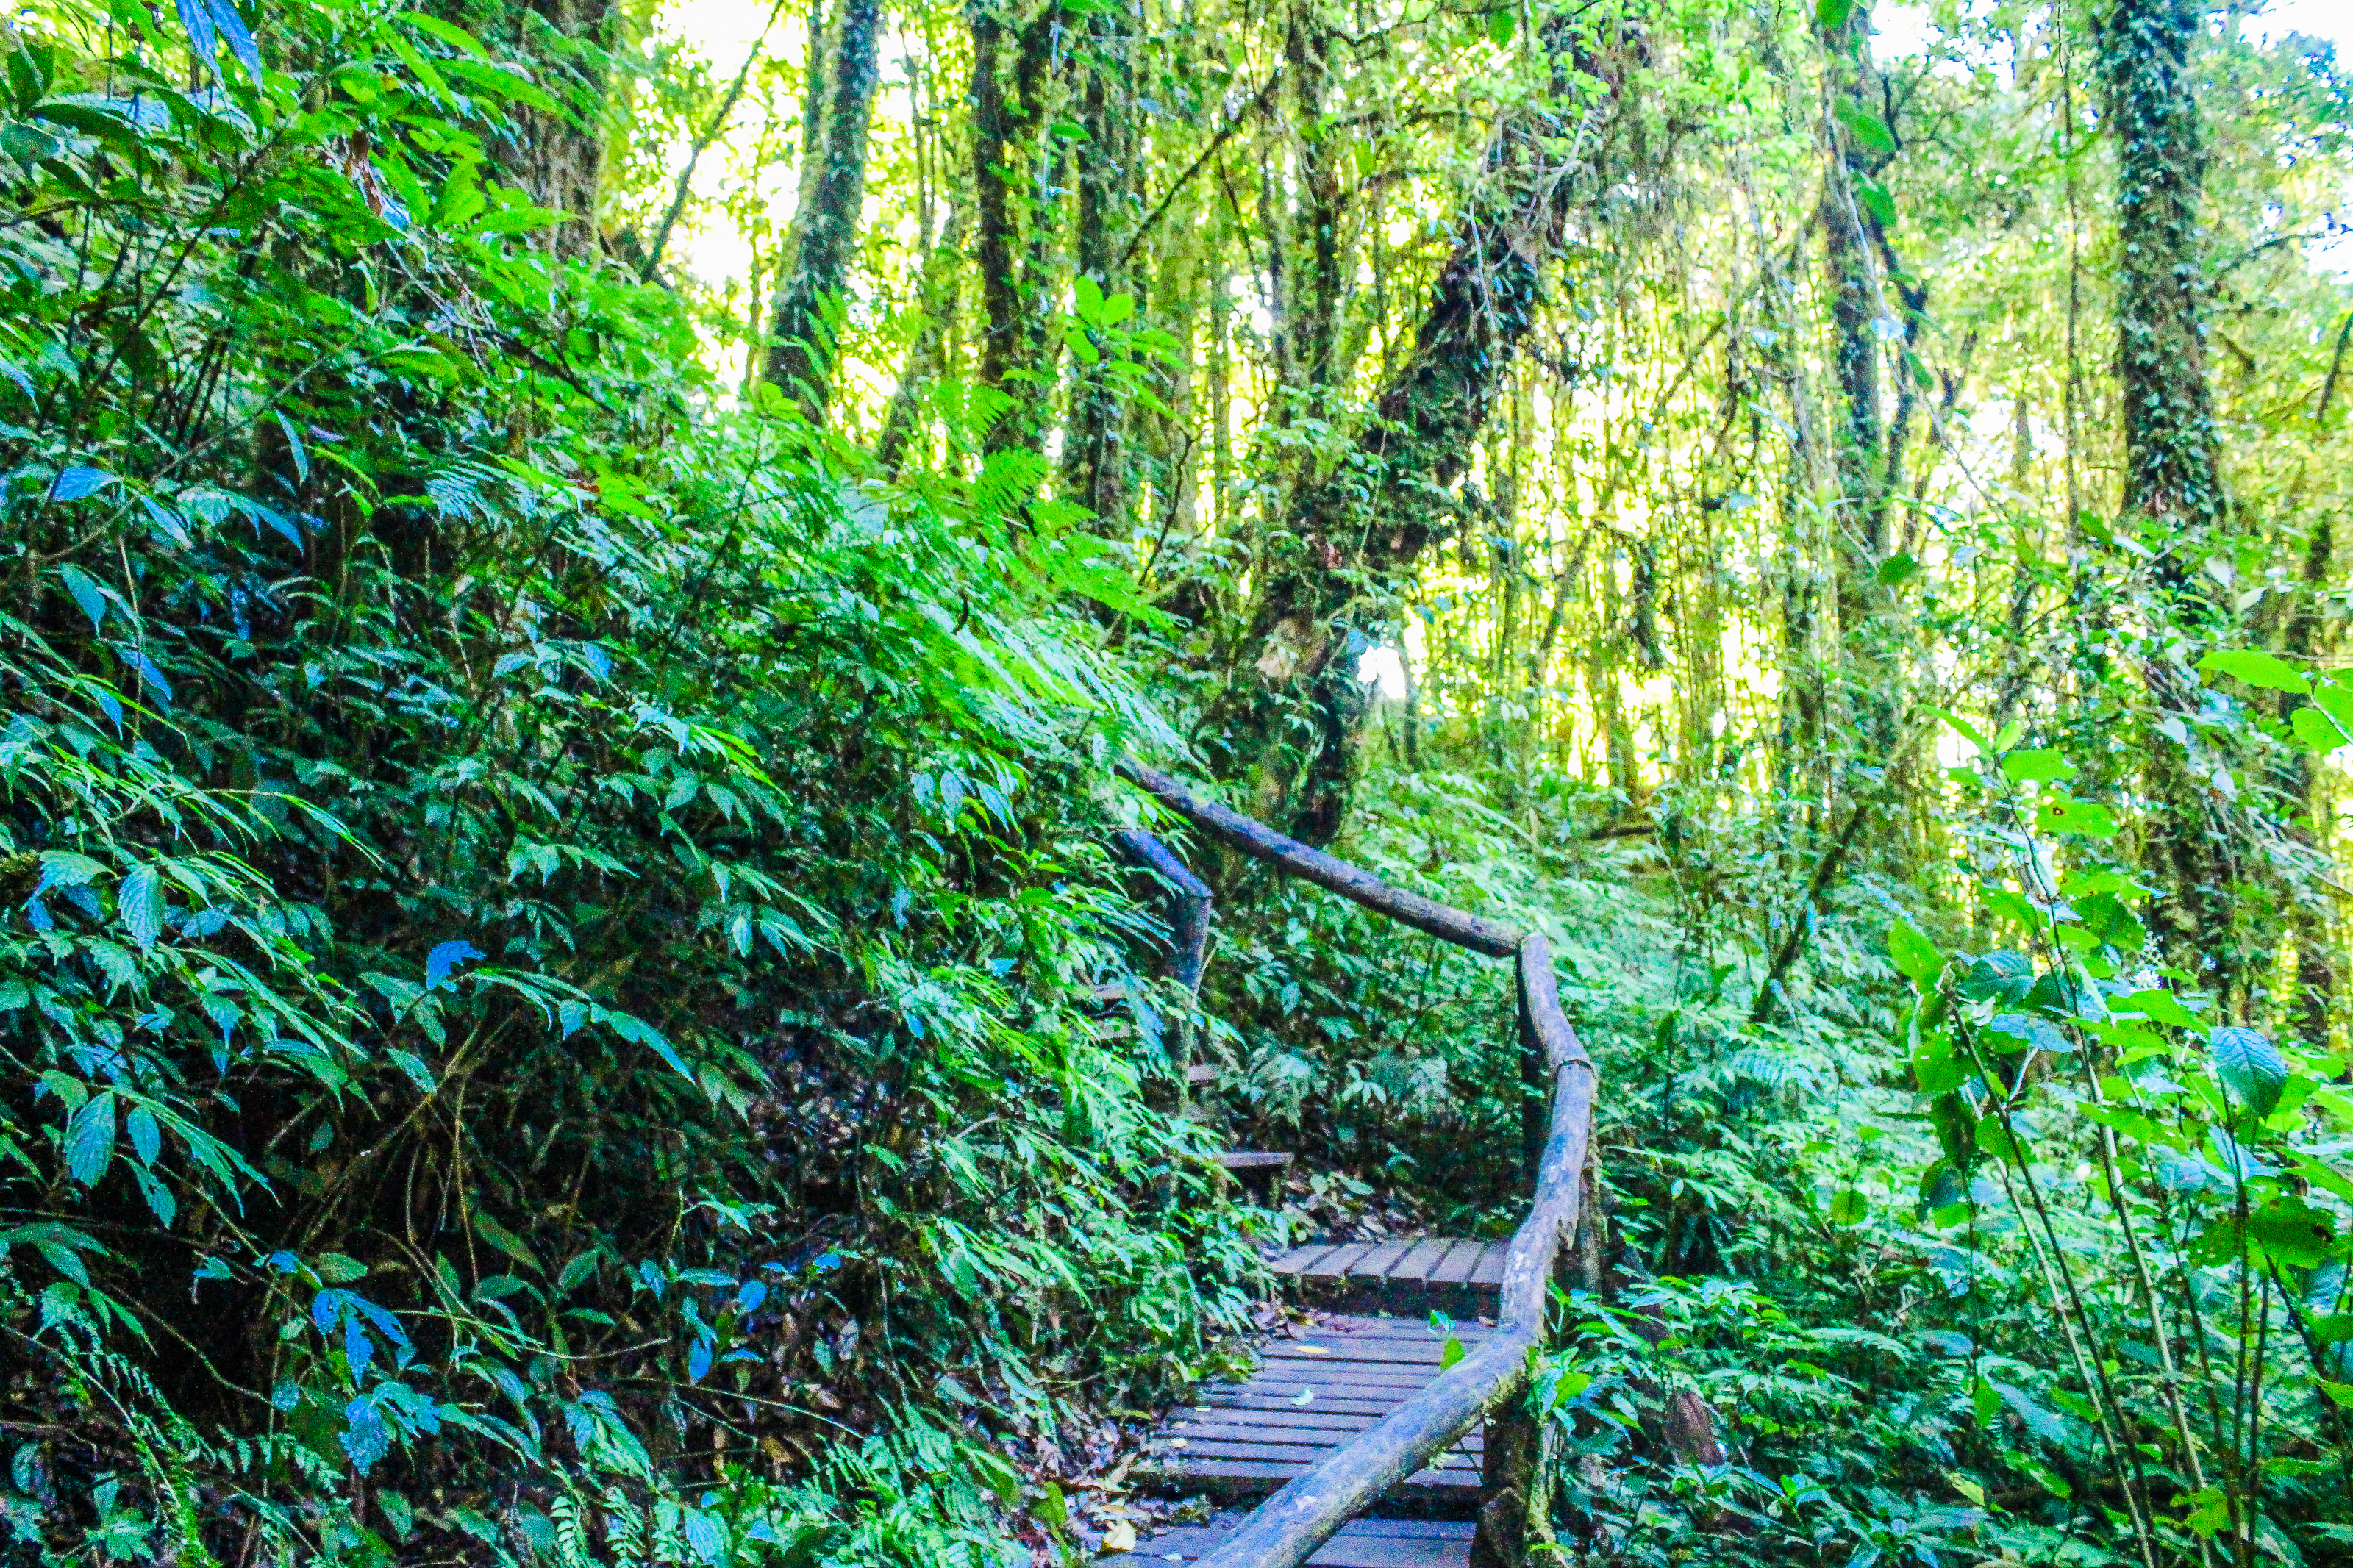
nature, park, forest, green, tree, wood, leaf, plant, thailand, chiangmai, landscape, natural, national, tropical, wild, inthanon, outdoor, rainforest, beautiful, environment, rain, evergreen, scenery, asia, travel, moss, sunshine, tourism, background, jungle, vegetation, nature reserve, natural environment, natural landscape, valdivian temperate rain forest, old growth forest, woodland, biome, woody plant, walkway, temperate broadleaf and mixed forest, state park, riparian forest, tropical and subtropical coniferous forests, Northern hardwood forest, national park, grove, trail